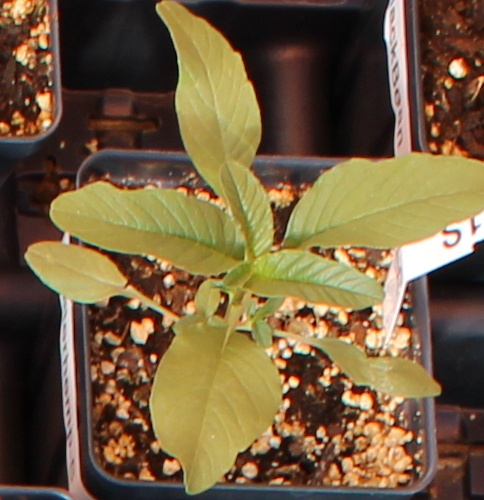
Label: Waterhemp